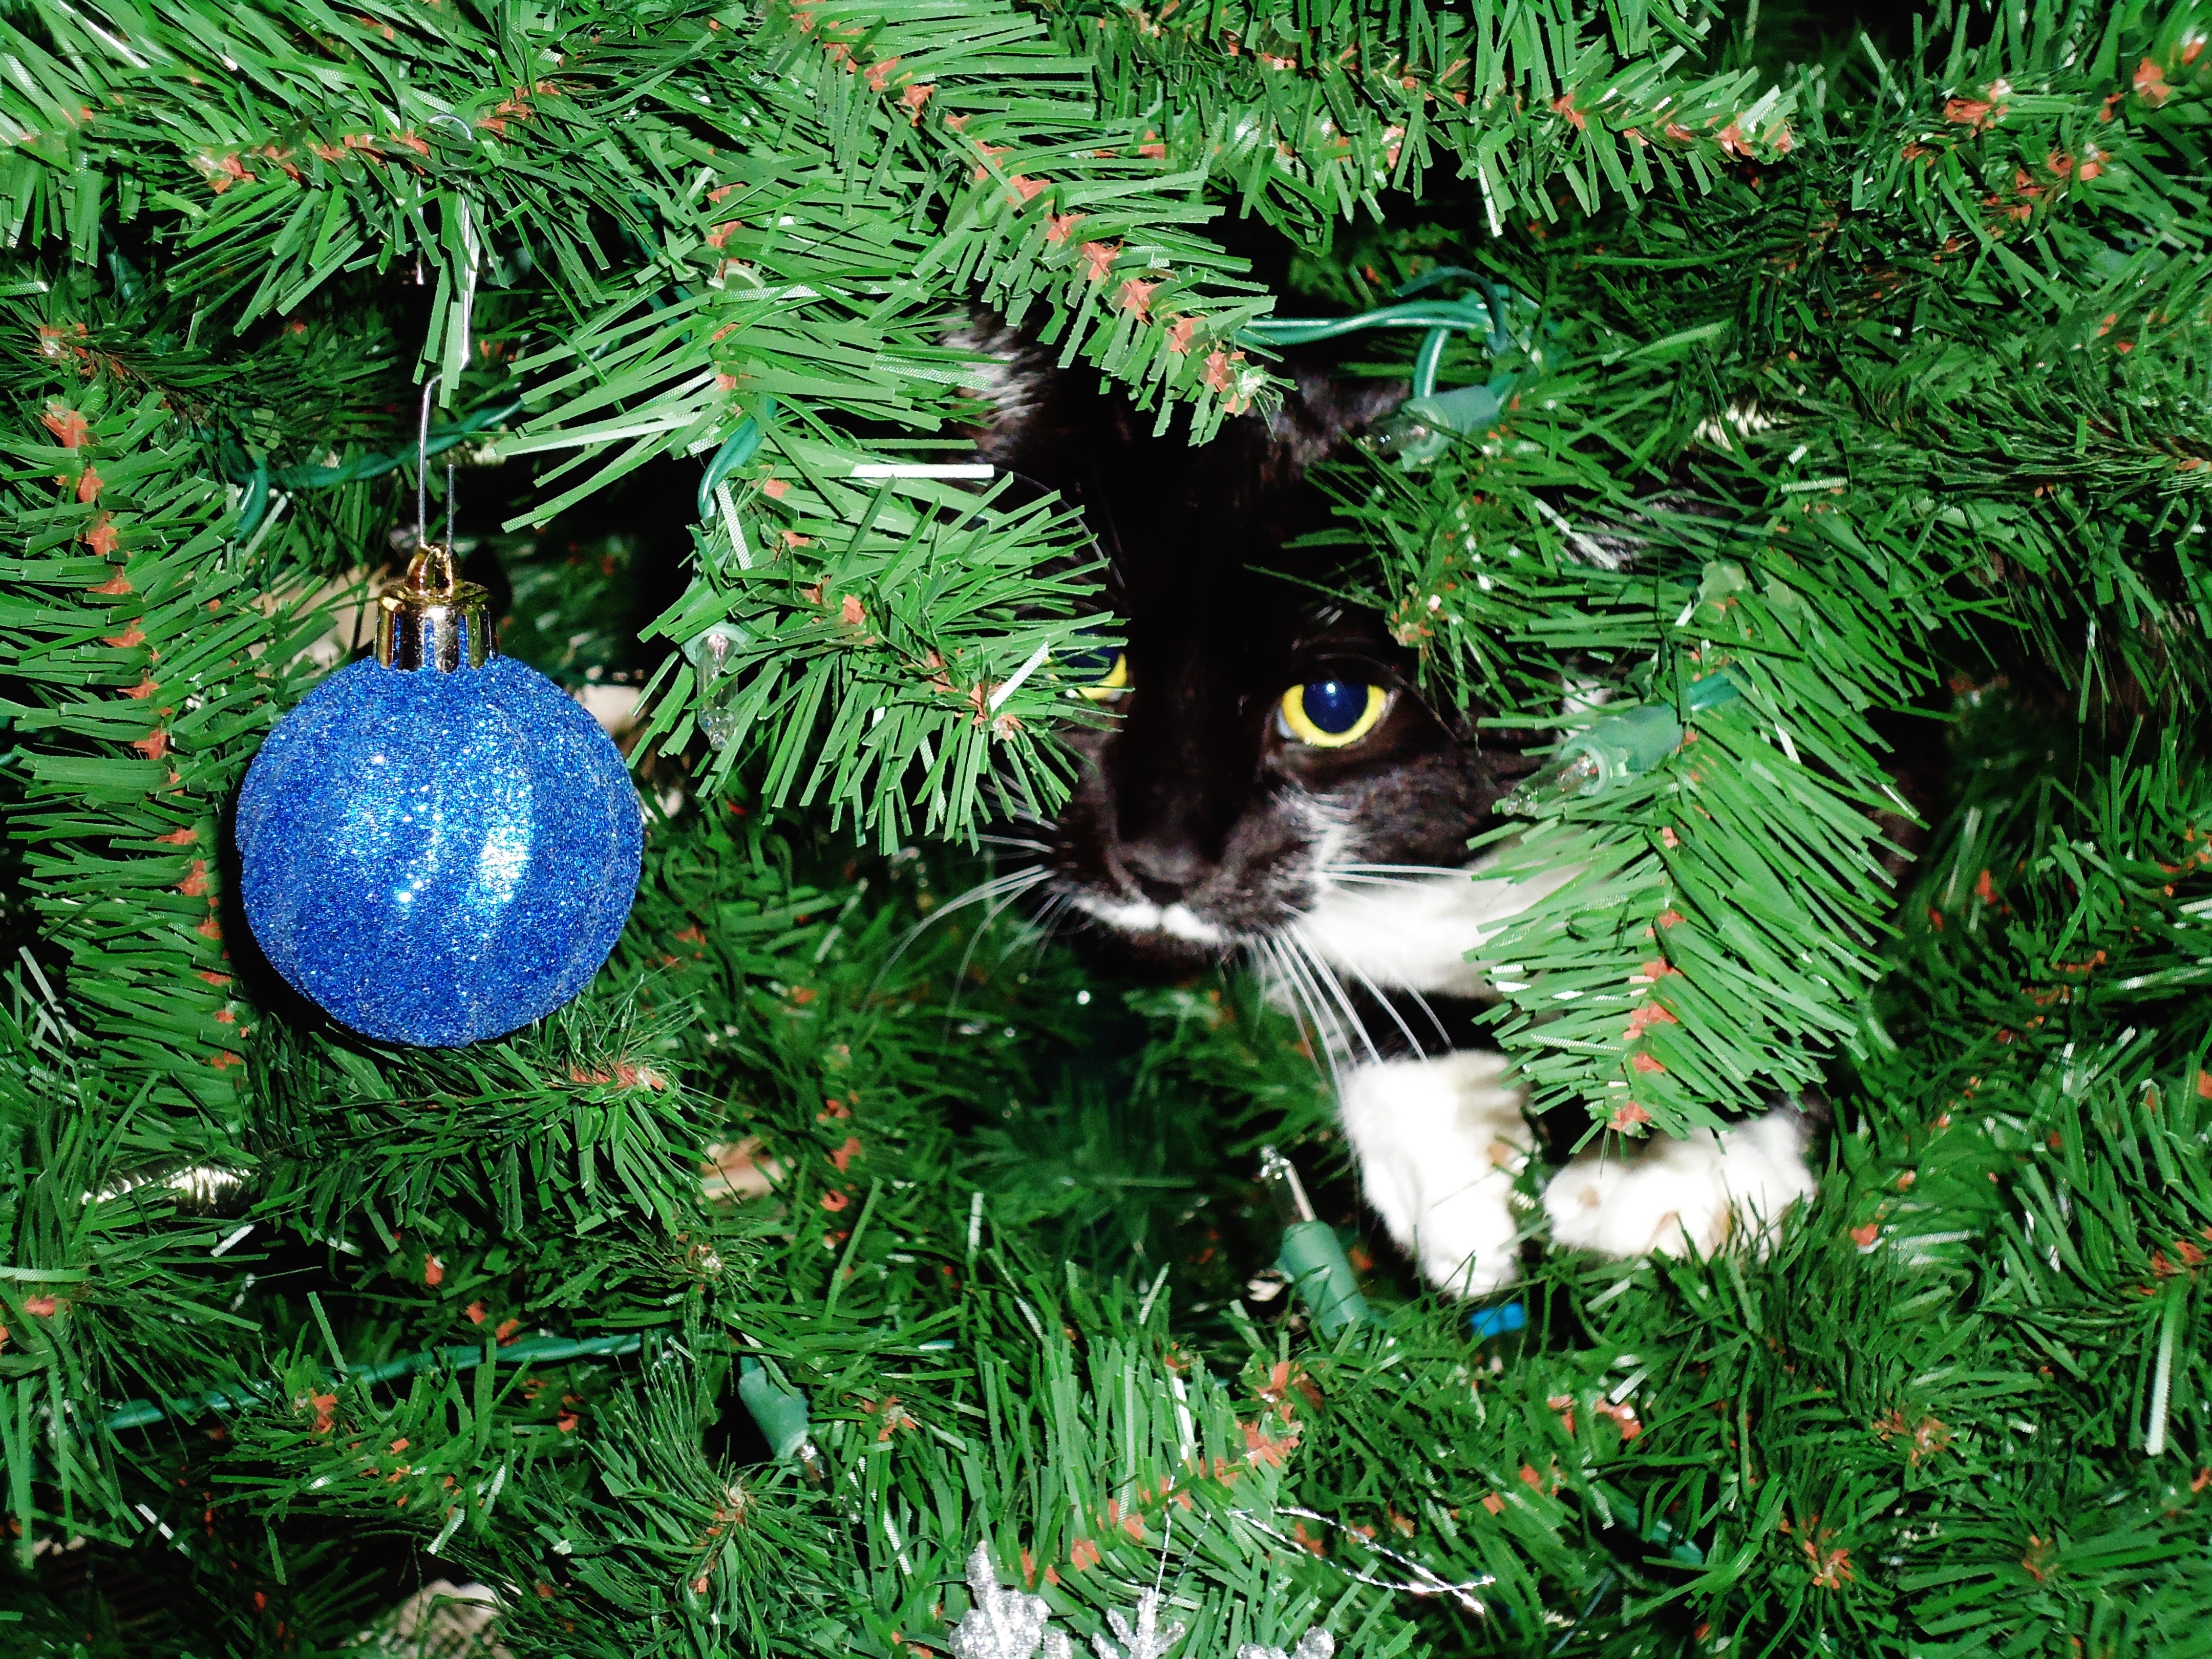
tree, grass, branch, plant, lawn, flower, animal, cute, kitten, cat, feline, christmas, fir, christmas tree, conifer, christmas decoration, spruce, funny, adorable, woody plant, land plant